Amos Horev

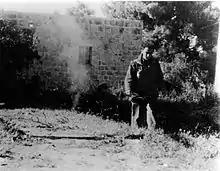
Amos Horev in Katamon during Operation Yevusi

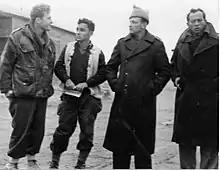
Amos Horev (second from the left) as a commander of the Palmach with Yigal Allon and Yitzhak Rabin in 1949 during Operation Horev

Amos Horev was born in Jerusalem on June 30, 1924. His father, Alec, was director of the mechanical workshop of the Hebrew University of Jerusalem. As a teenager he was among the founders of the Zionist youth movement Gordonia in Jerusalem. He studied at the gymnasium and from the age of 14 was a member of the Haganah. He fought against Arabs during the 1936–1939 Arab revolt in Palestine. He was appointed as an officer in 1940 and was one of the first recruits to Palmach when it was founded in 1941. During the war of independence he participated in many battles in the Jerusalem area and toward the end of the war was assistant to Yitzhak Rabin.